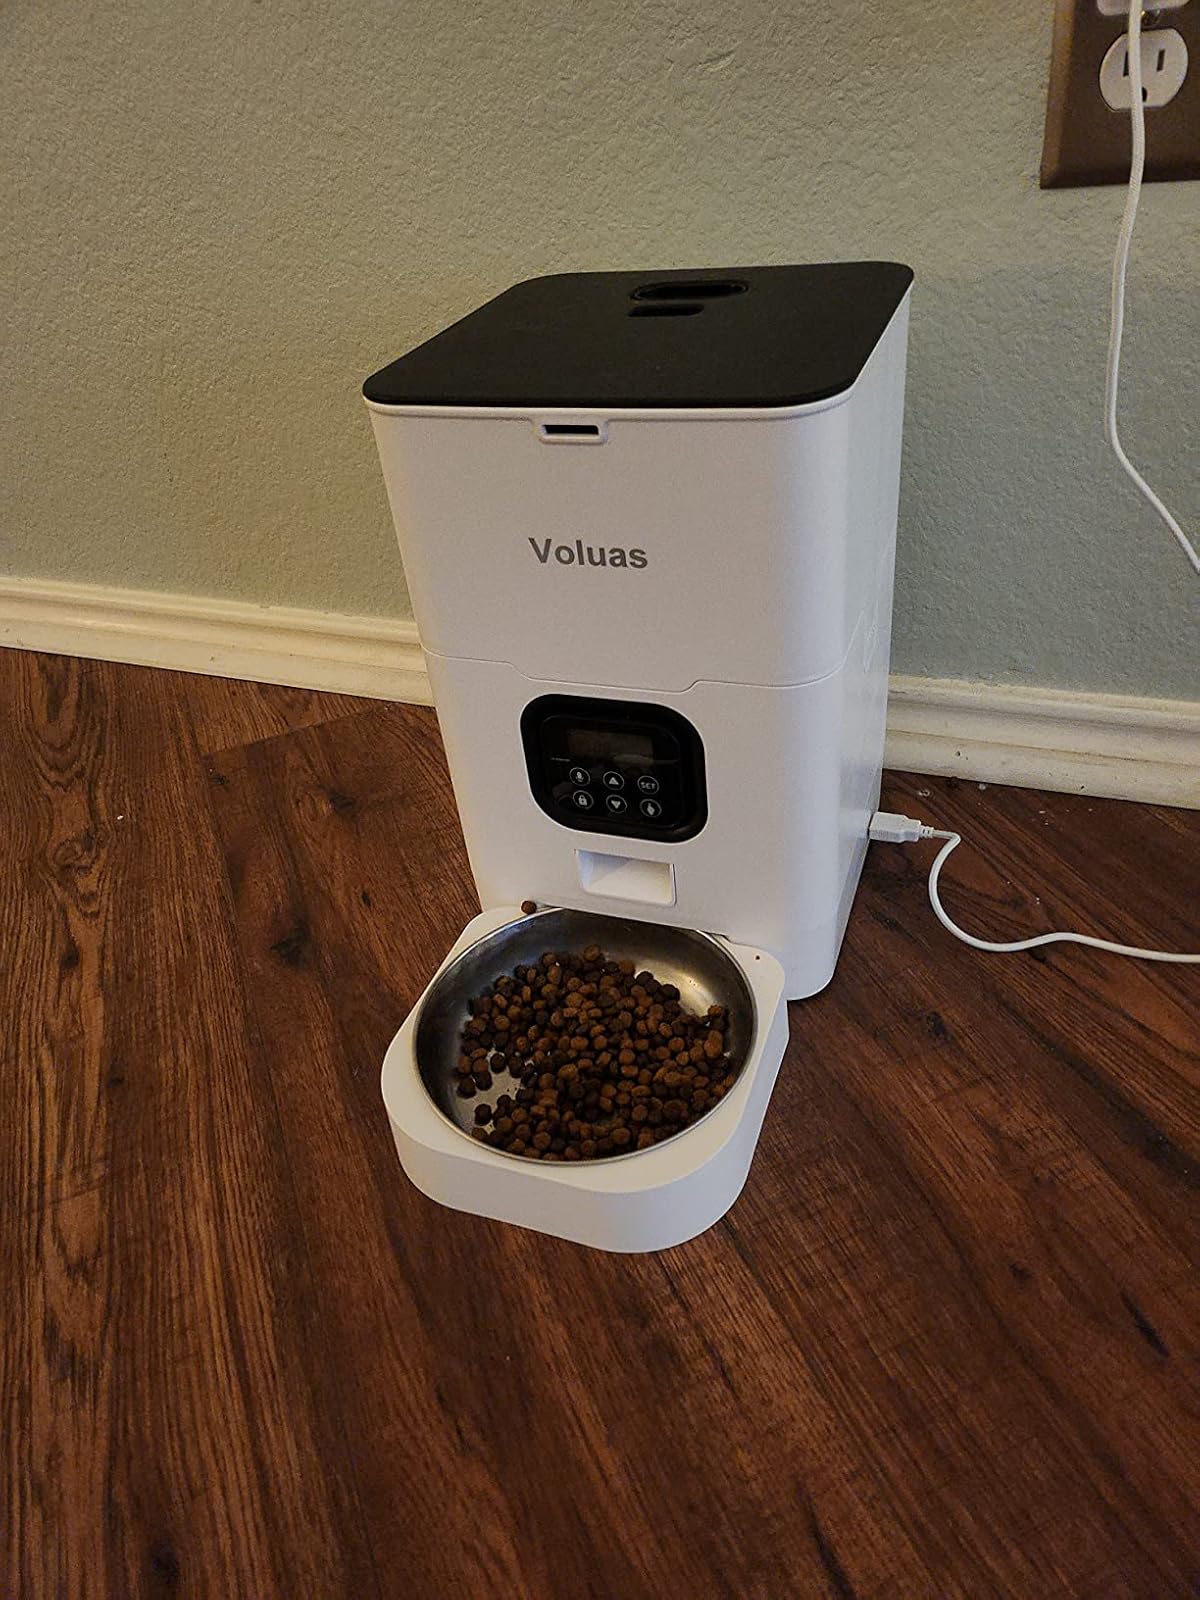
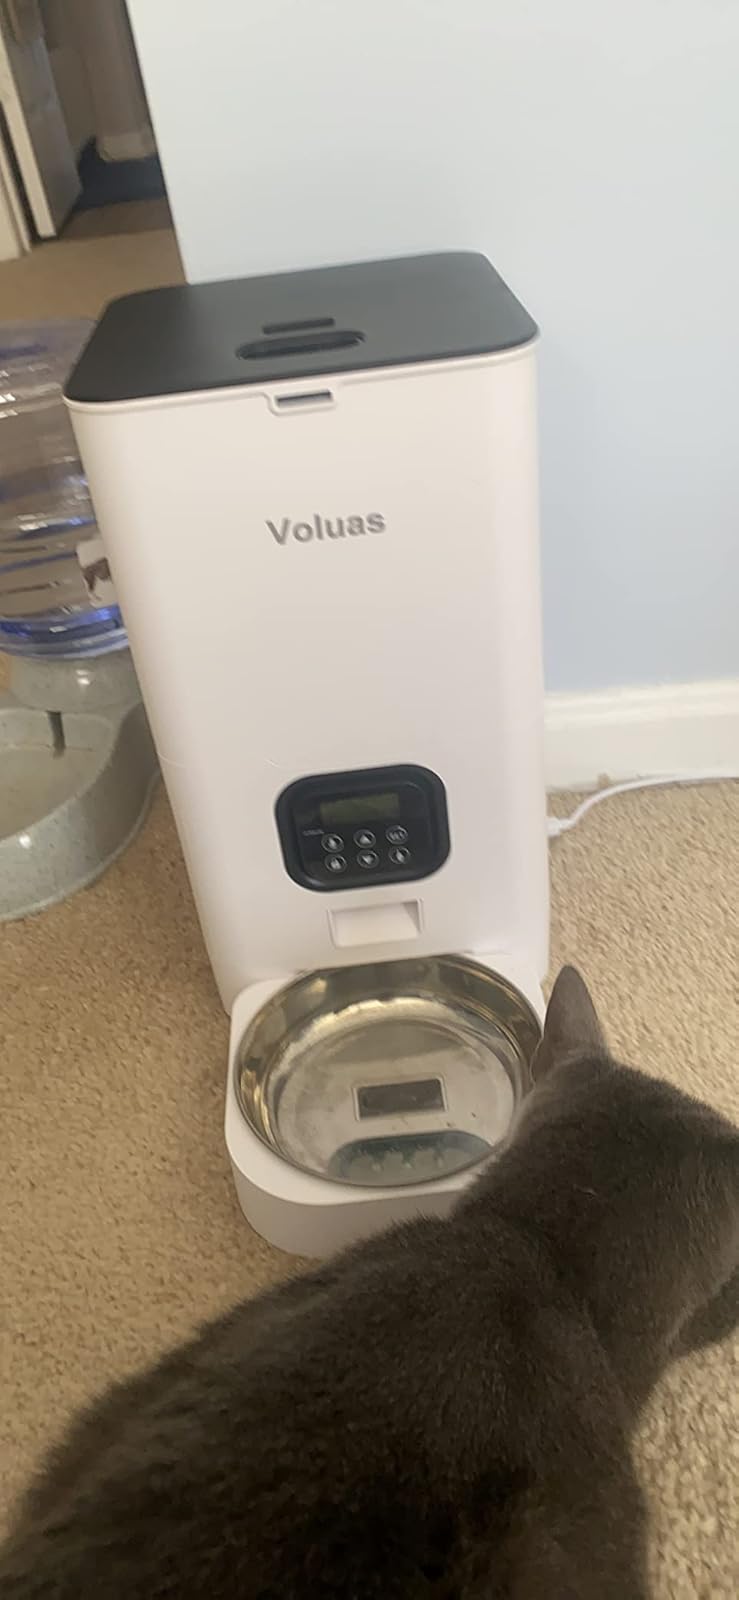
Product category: items_feeder
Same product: yes